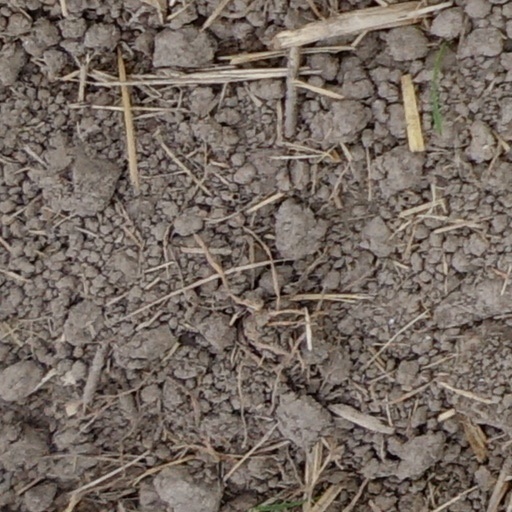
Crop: wheat